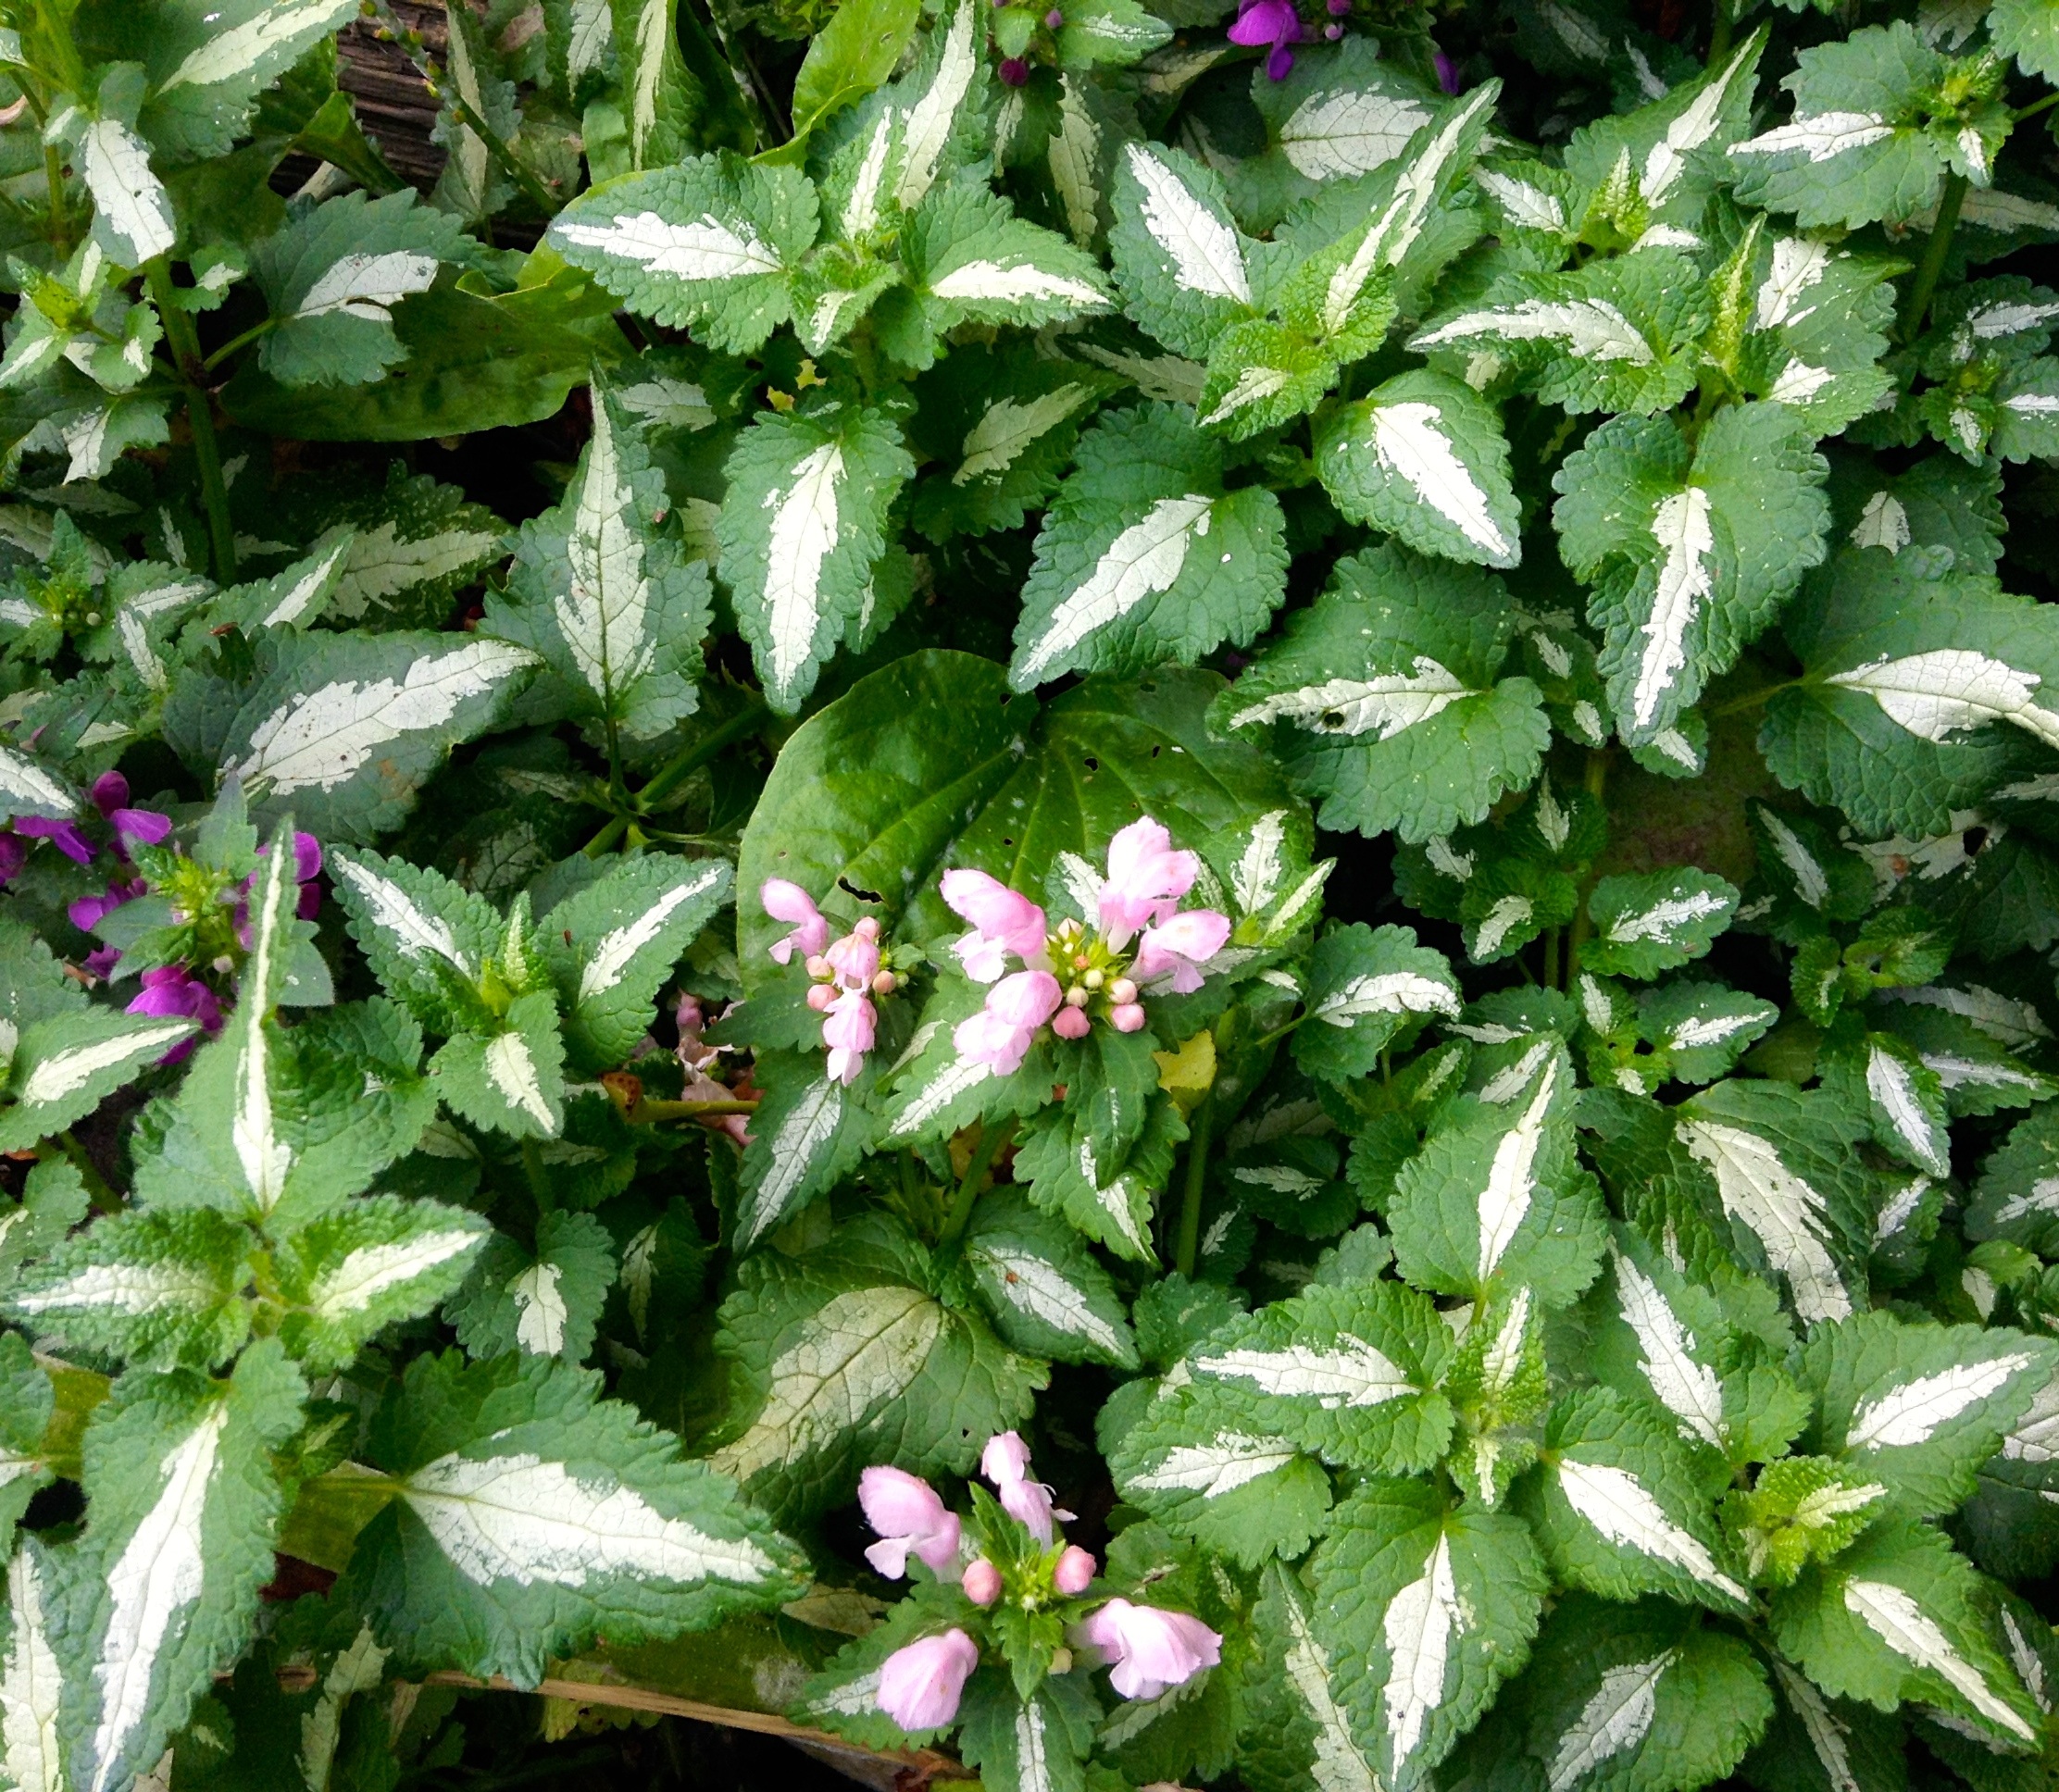
plant, leaf, flower, green, herb, produce, botany, flora, perennial, wildflower, shrub, groundcover, ground cover, flowering plant, dead nettle, land plant